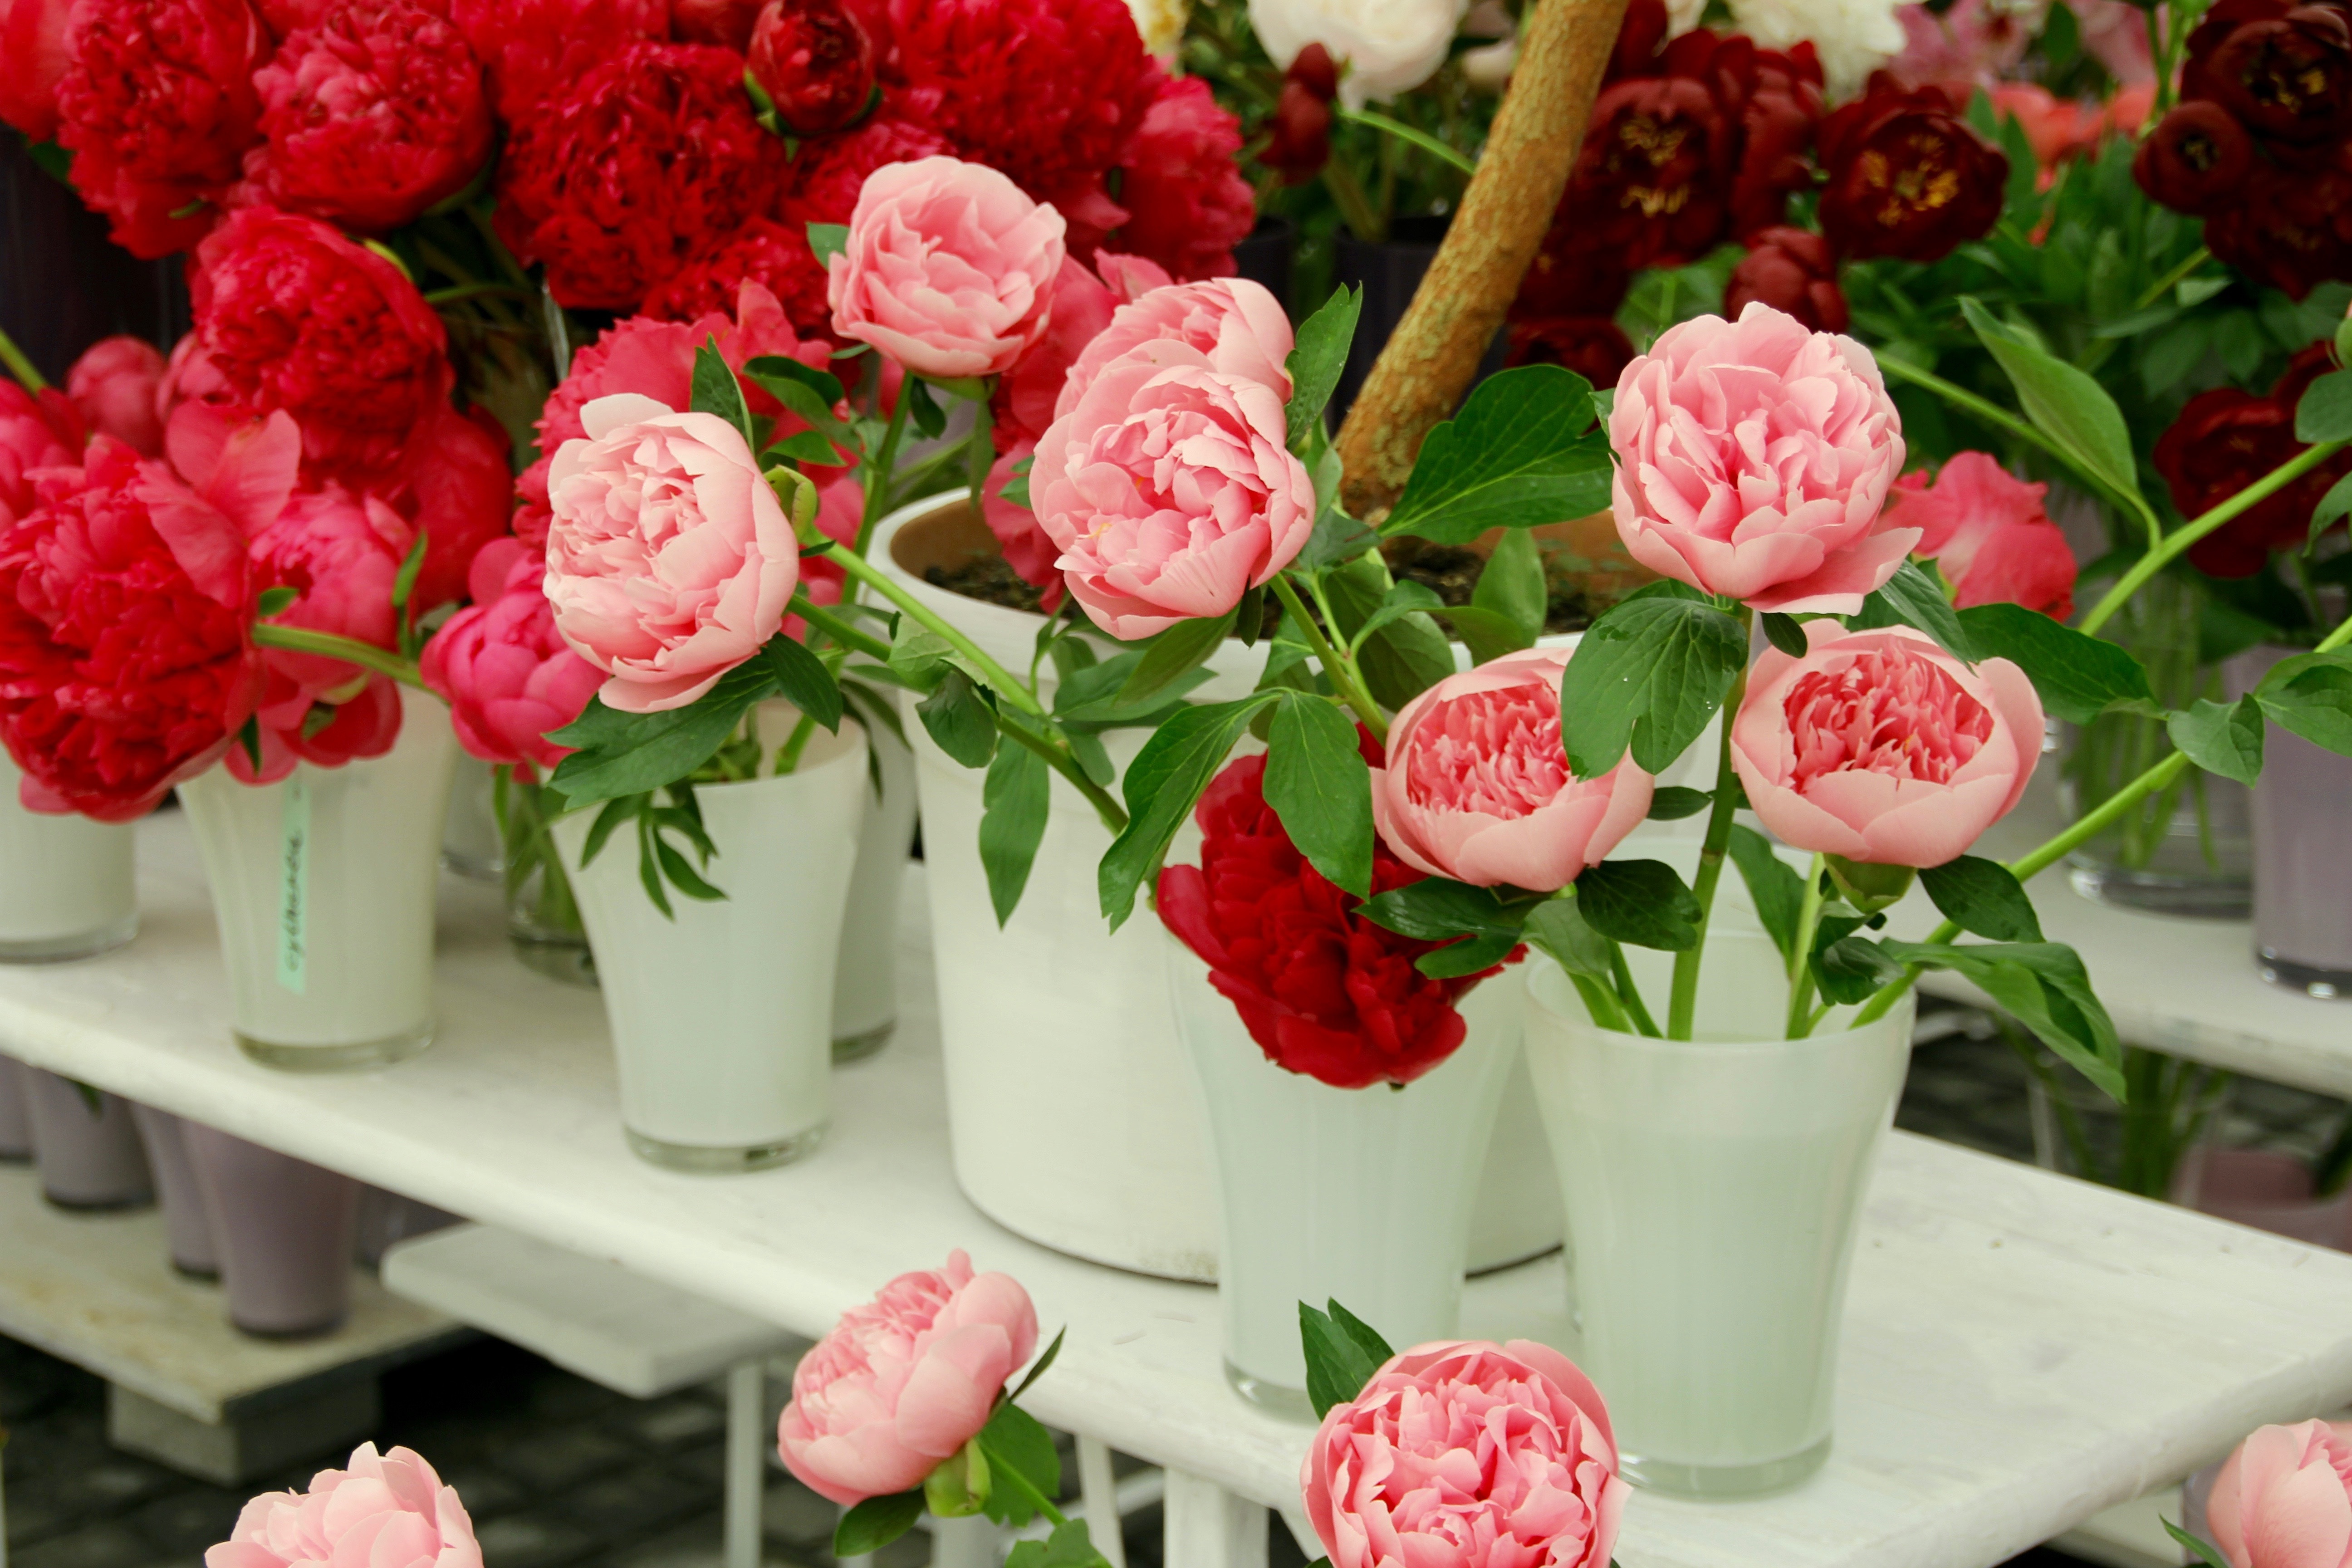
plant, flower, petal, rose, red, pink, roses, floristry, bayreuth, wild rose, flowering plant, garden roses, english rose, rose family, open rose, flower bouquet, cut flowers, rosenstock, state garden show, floral design, centrepiece, land plant, flower arranging